Red Raven Comics

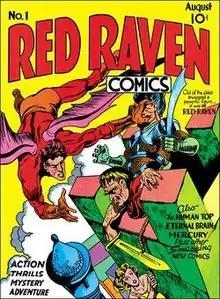
First and last issue of "Red Raven Comics"

Red Raven Comics was a title of Timely Comics (the predecessor of Marvel Comics). Only a single issue was published, cover-dated August 1940. It was replaced by the title "The Human Torch", which began with issue #2 (Fall 1940), continuing the numbering inherited from "Red Raven Comics". According to the Grand Comics Database, "Red Raven Comics" issue #1 contained no advertisements for issue #2 (instead, other titles were advertised), suggesting that the decision to cancel the title may have been made before the first issue went to press.